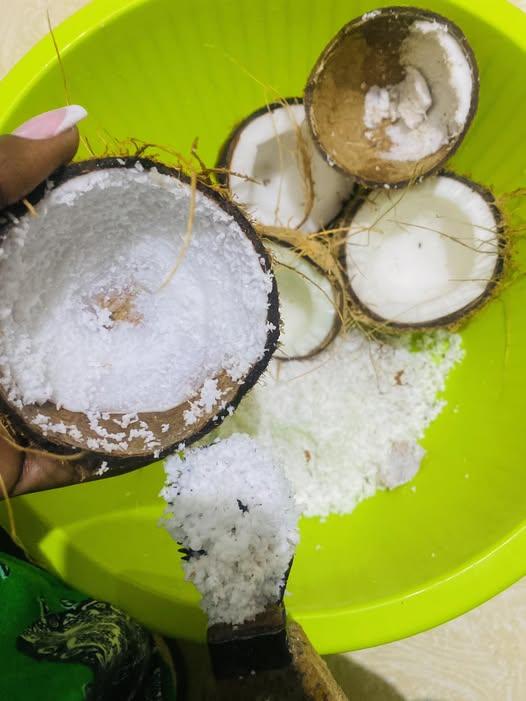
Vipande vya nazi vilivyogawanya nusu vikiwa na maganda yake ya kahawia na nyuzi, nyama yake ikisagwa kwa madoido kuwa vipande vidogo vidogo vya kuweka ndani ya bakuli kubwa la plastiki la kijani kibichi.